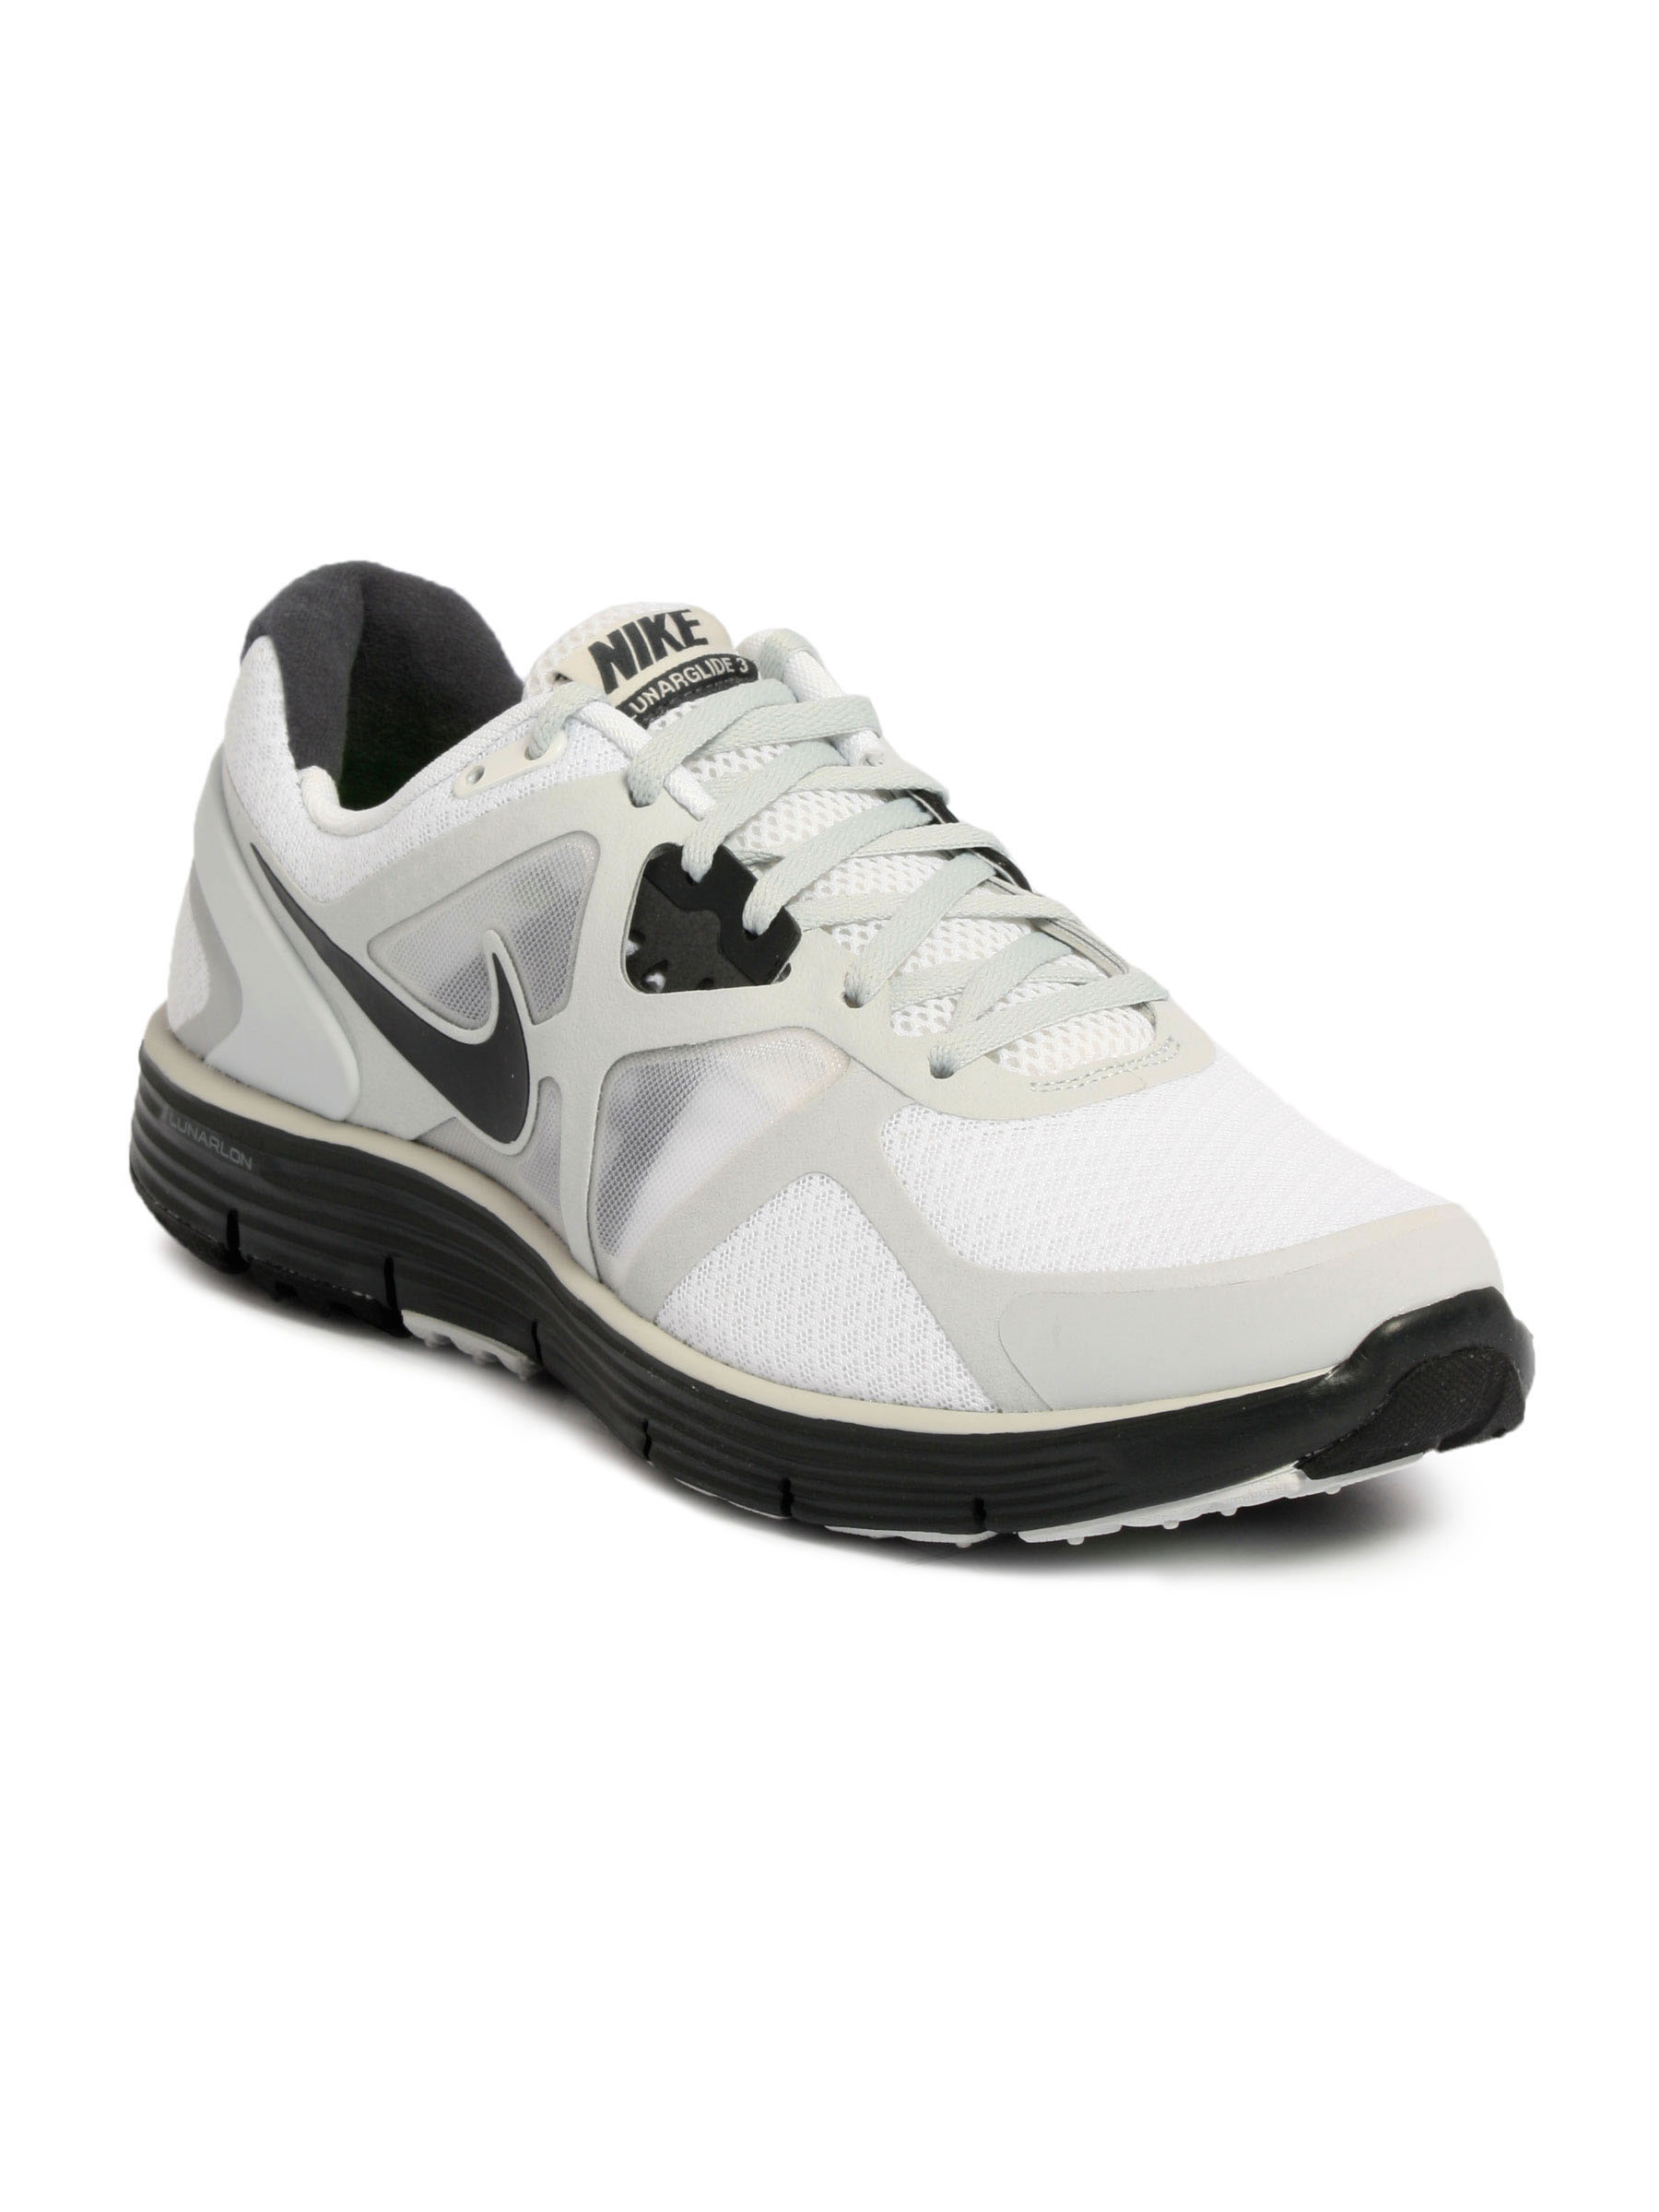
Nike Men Lunarglide +3 White Sports Shoes
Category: Footwear / Shoes / Sports Shoes
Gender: Men
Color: White
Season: Fall 2011
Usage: Sports